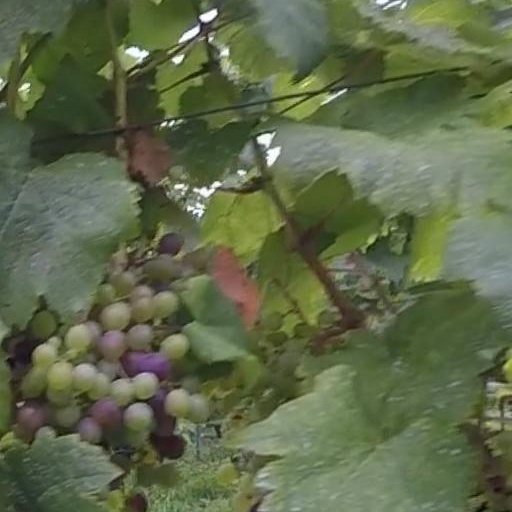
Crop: grape